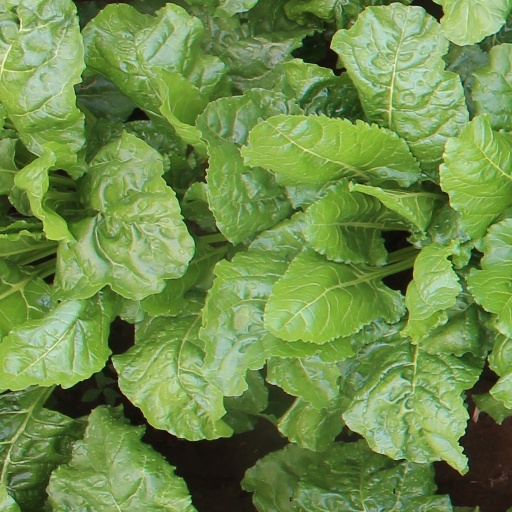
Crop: sugar beet